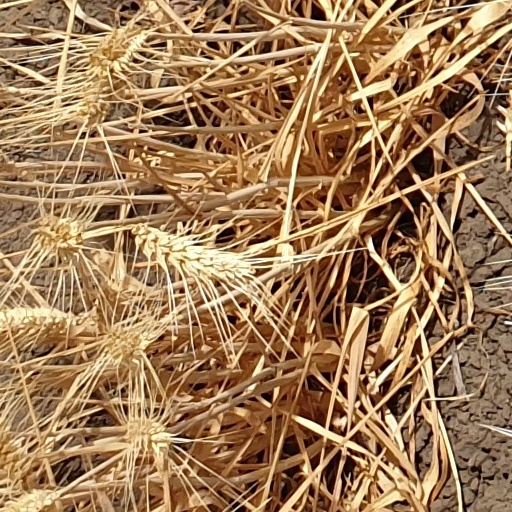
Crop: wheat